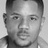
Emotion: neutral